Back to the Future

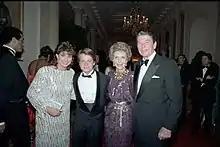
(Left to right) Nancy McKeon, Michael J. Fox, Nancy Reagan, and U.S. President Ronald Reagan in October 1985. "Back to the Future" has been interpreted as an endorsement of Reagan-era policies concerning the American dream, self-reliance, initiative, and technological advancement.

The DeLorean was developed under the supervision of Lawrence Paull, who designed it with artist Ron Cobb and illustrator Andrew Probert. They intended for the vehicle to look fixed together from common parts. The time machine was originally conceived as a stationary device; at one point it was a refrigerator. Spielberg vetoed the idea, concerned child viewers might attempt to climb into one. Zemeckis suggested the DeLorean because it offered mobility and a unique design; the gull-wing doors would appear like an alien UFO to a 1950s family. The Ford Motor Company offered $75,000 to use a Ford Mustang instead; Gale responded, "Doc Brown doesn't drive a fucking Mustang". Michael Fink was hired as the art department liaison and tasked with realizing Cobb's sketches and overseeing the car's construction. He was recruited by Paull and Canton, who had worked with him on "Blade Runner" (1982) and "Buckaroo Banzai", respectively. Fink had a project lined up but agreed to help in the free weeks he had remaining. Three DeLoreans used were purchased from a collector: one for stunts, one for special effects, and a more detailed hero version for close-up shots. They were unreliable and often broke down. was chosen as the time travel speed because it was easy to remember and looked "cool" on the speedometer.